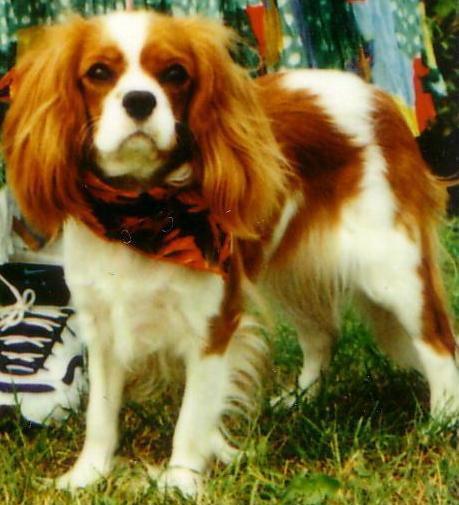
Blenheim_spaniel